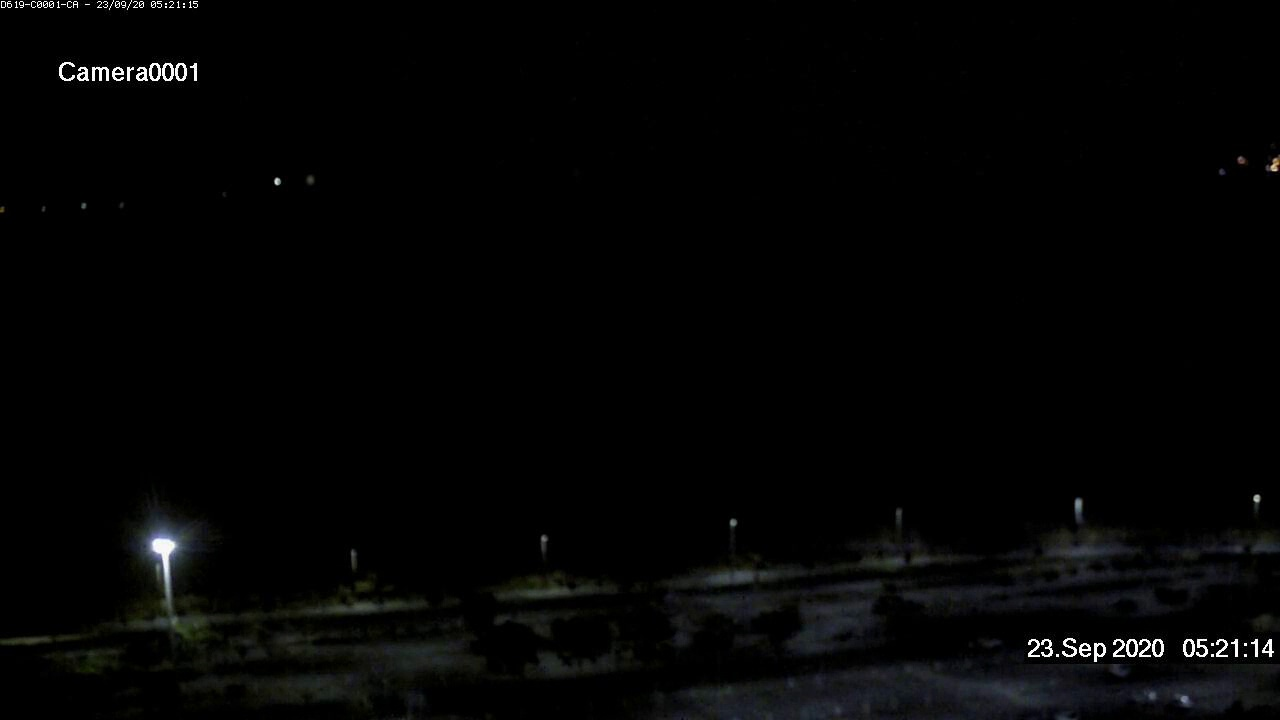
Fire: no
Smoke: no